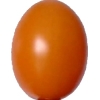
Label: tomato_cherry_orange